Relleno negro

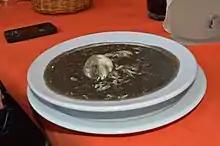
Turkey relleno negro

Relleno negro (black stuffing) is a dish from Yucatán, México, based on turkey, pork and mixed chili peppers (chilmole). It is traditionally prepared in the month of November in a festival called Hanal Pixán.